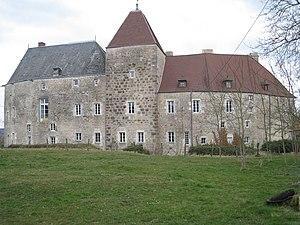
Façade du château de Chalancey, département de la Haute-Marne, région de Champagne-Ardennes, France
Cet article recense les monuments historiques de la Haute-Marne, en France.
Le château de Chalancey, situé sur la commune de Chalancey dans la Haute-Marne, est inscrit aux Monuments Historiques, date du XVIᵉ siècle et XVIIᵉ siècle.